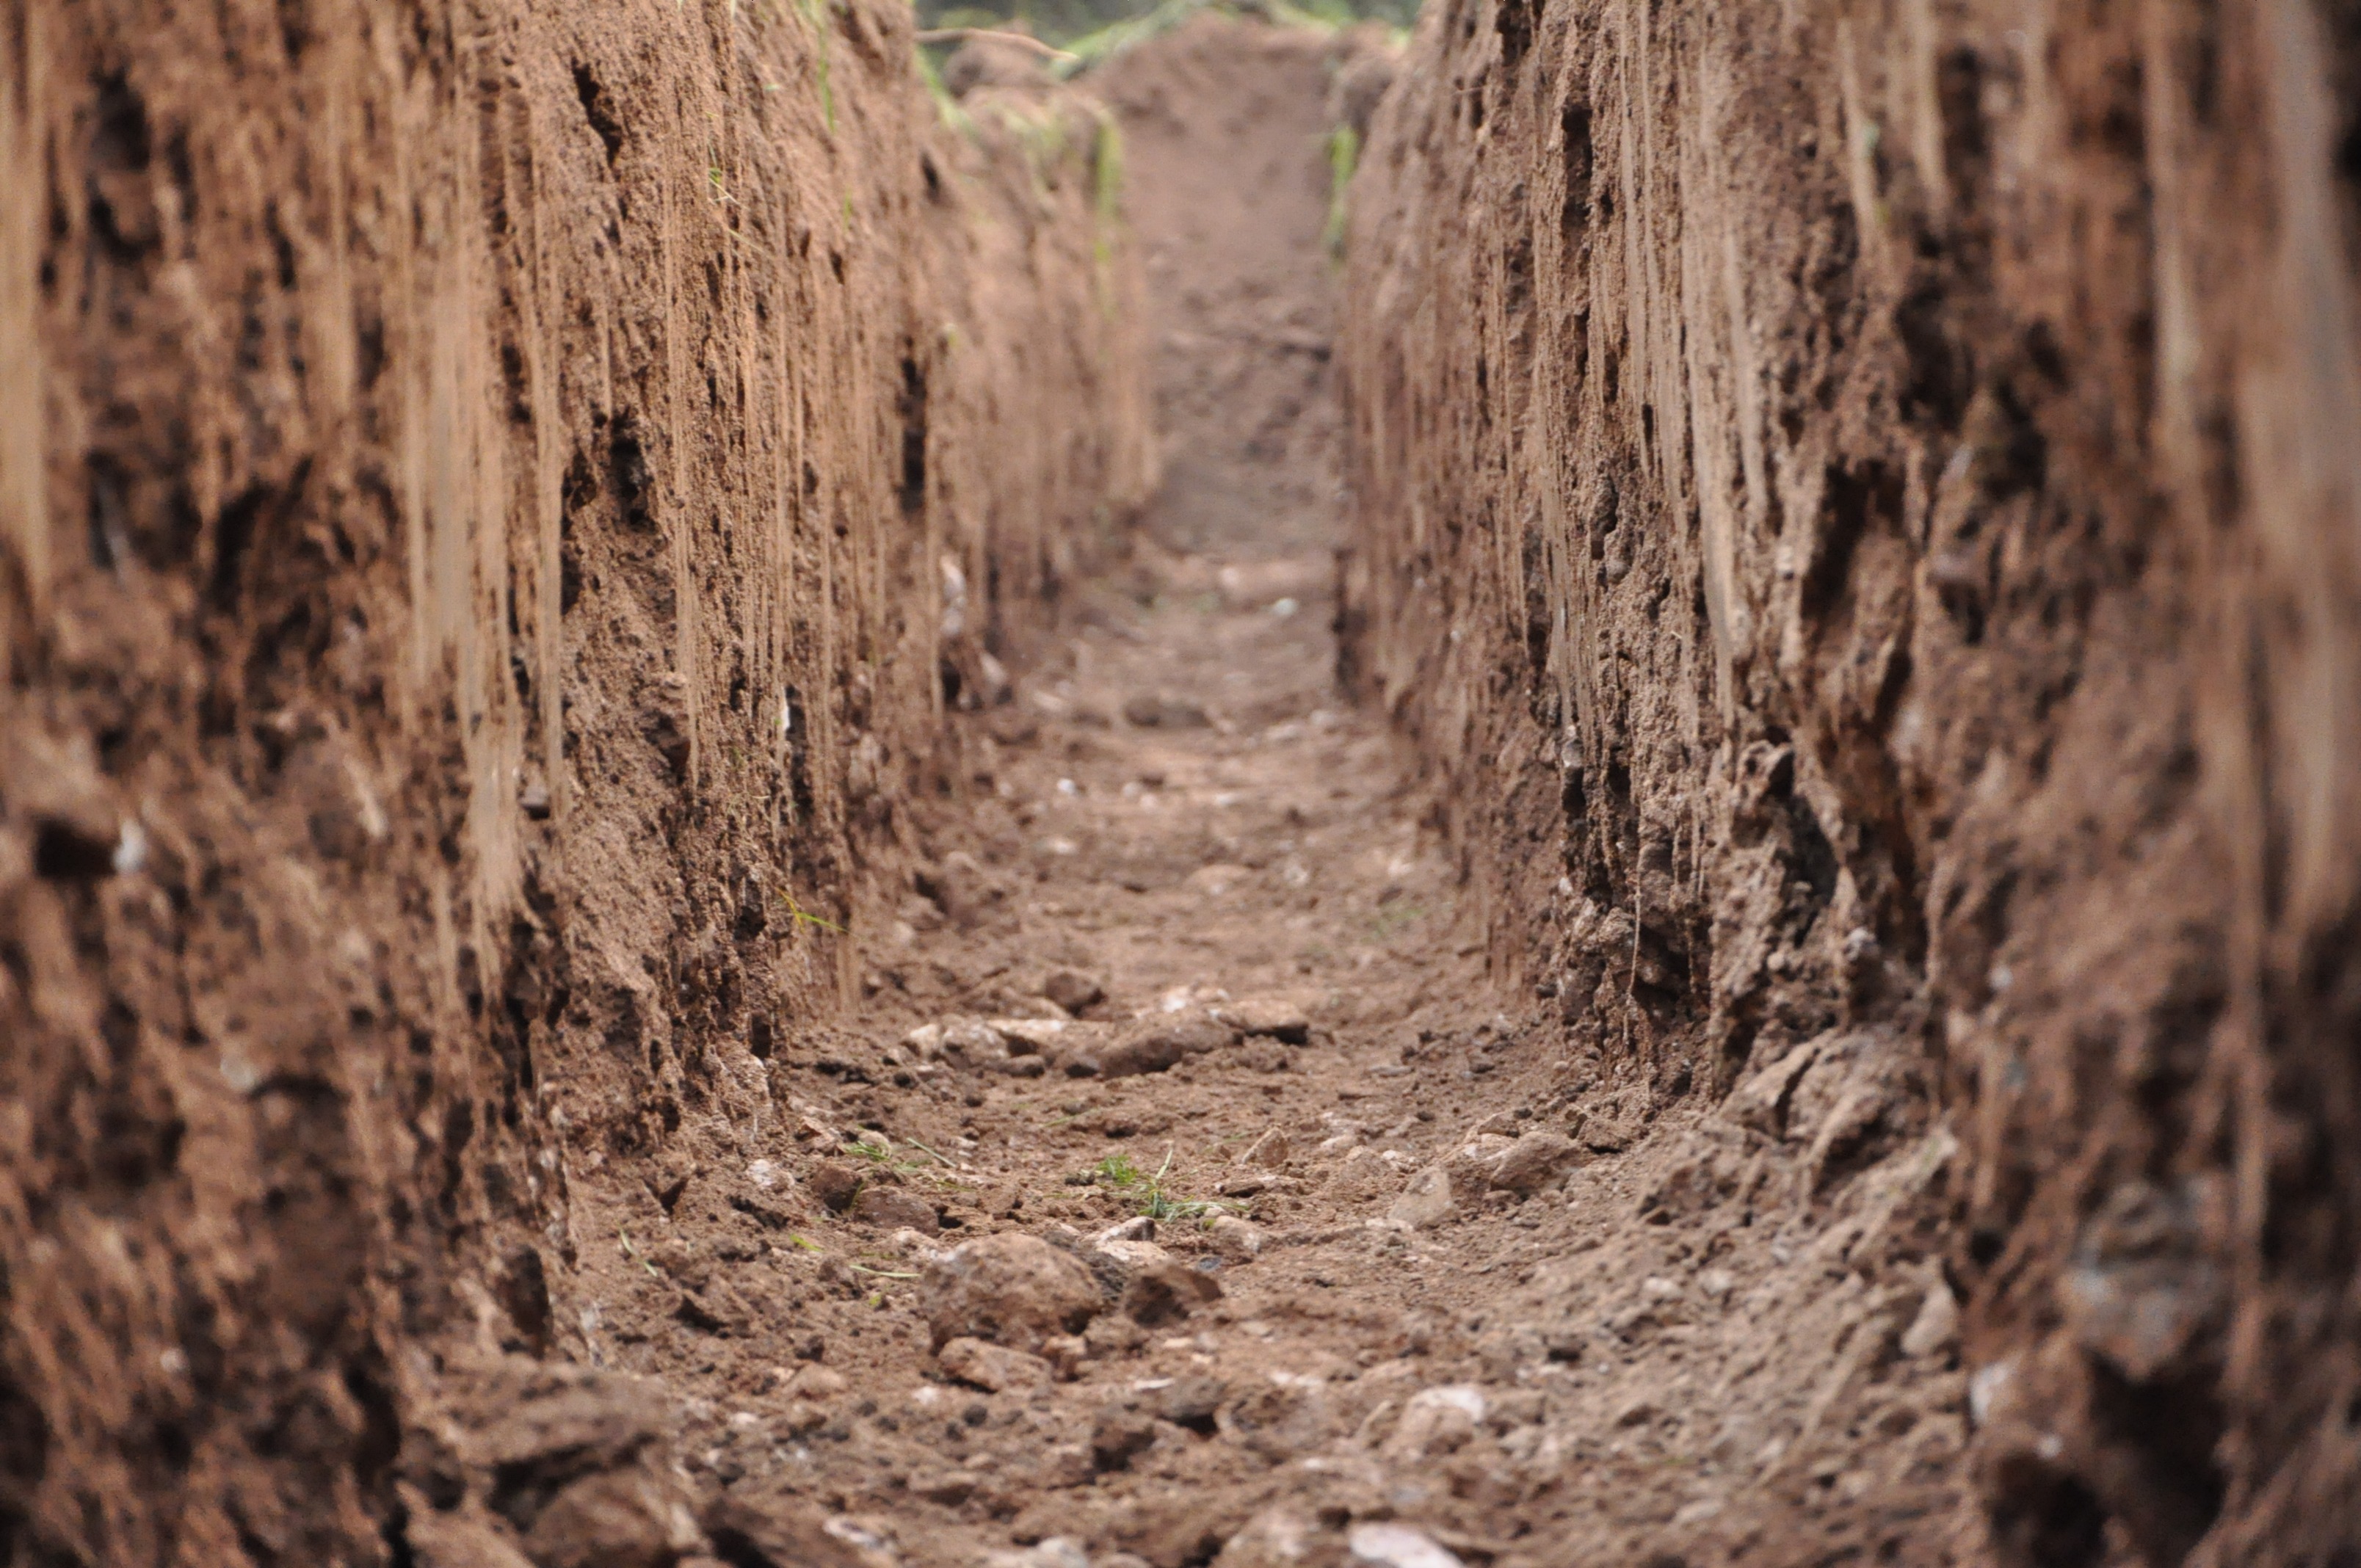
tree, nature, forest, rock, wood, soil, material, furrow, cultivation, geology, earth, clay, dig, arable, clay soil, ancient history, natural environment